Leslie Caron

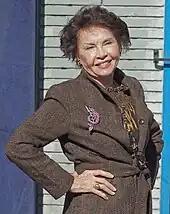
Caron in 2009

Dissatisfied with her career despite her success ("I thought musicals were futile and silly", she said in 2021; "I appreciate them better now"), Caron studied the Stanislavski method. In the 1960s and thereafter, Caron worked in European films as well. For her performance in the British drama "The L-Shaped Room" (1962), she won the BAFTA Award for Best British Actress and the Golden Globe, and was nominated for the Best Actress Oscar. Her other film assignments in this period included "Father Goose" (1964) with Cary Grant; Ken Russell's "Valentino" (1977), in the role of silent-screen legend Alla Nazimova; and Louis Malle's "Damage" (1992). Sometime in 1970, Caron was one of the many actresses considered for the lead role of Eglantine Price in Disney's "Bedknobs and Broomsticks", losing the role to British actress Angela Lansbury.